Paul Winstanley

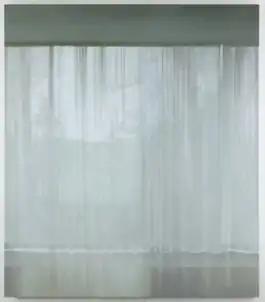
Paul Winstanley, "Veil 20", oil on linen, 224cm x 213cm, 2007.

Winstanley's interiors center on archetypal, interchangeable, transitional spaces in which time passes slowly: institutional lounges and lobbies, waiting rooms, empty studios, corridors and walkways (e.g., "T.V. Room", 1991; "Lounge A", 1997); a 1998 "Artforum" review deemed them "mental images in a double sense": remembrances of things seen and depictions of potential, deferred interactions or situations. Writers have characterized the images, variously, as austere, contemplative, filled with ennui, and eerie, often relating their deserted melancholy to the Northern European painting tradition of artists such as Vermeer, Caspar David Friedrich and Vilhelm Hammershøi, or to Edward Hopper. "Time Out" critic Matthew Breen wrote that Winstanley's handling of cold light and geometric composition brings "a kind of romanticism to the most anonymous of spaces." His images often feature windows as a motif: screens partially obscured by translucent curtains, blinds, fog or mist that function like thresholds into surreal, uncanny parallel worlds, points of interpenetration between interior and exterior realities, or frames-within-frames recalling the Renaissance notion of paintings as windows (e.g., "Nostalgia 2", 1999; "Utopia 1", 2005).